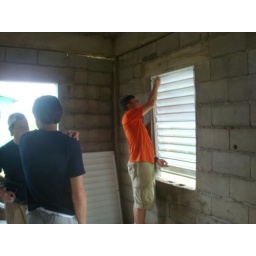
putting windows in at the new church plant in Hopkins